Mullah Omar

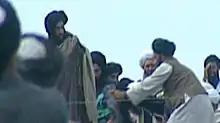
A still from a 1996 video taken secretly by BBC Newsnight. It purports to show Omar (left) presenting the cloak of Muhammad to his troops in Kandahar, before their successful assault on Kabul.

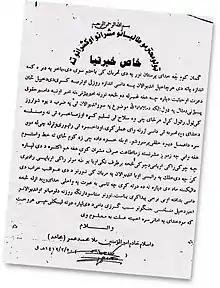
The June 15, 1998 letter from Mullah Omar to "all Taliban members young and old", complaining that his orders are not being followed. The letter was found in an al-Qaeda safe house in Kabul.

On 4 April 1996, supporters of Omar bestowed the title "Amir al-Mu'minin" (أمير المؤمنين) on him, after he donned a cloak which was alleged to be that of Muhammad, locked in a series of chests and held inside the Shrine of the Cloak in the city of Kandahar. Legend decreed that whoever could retrieve the cloak from the chest would be the great Leader of the Muslims, or the ""Amir al-Mu'minin".